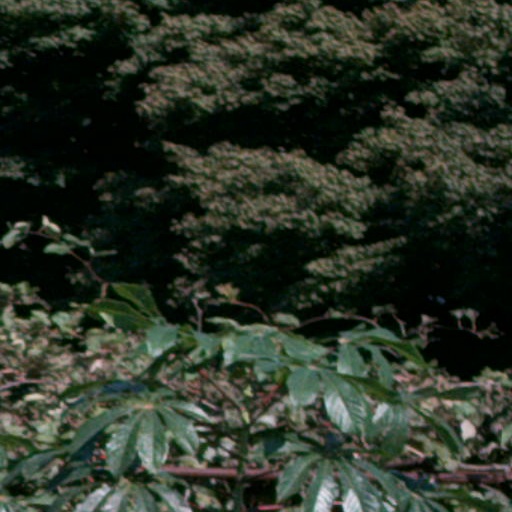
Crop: cassava